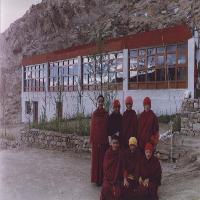
Weather: cloudy or overcast